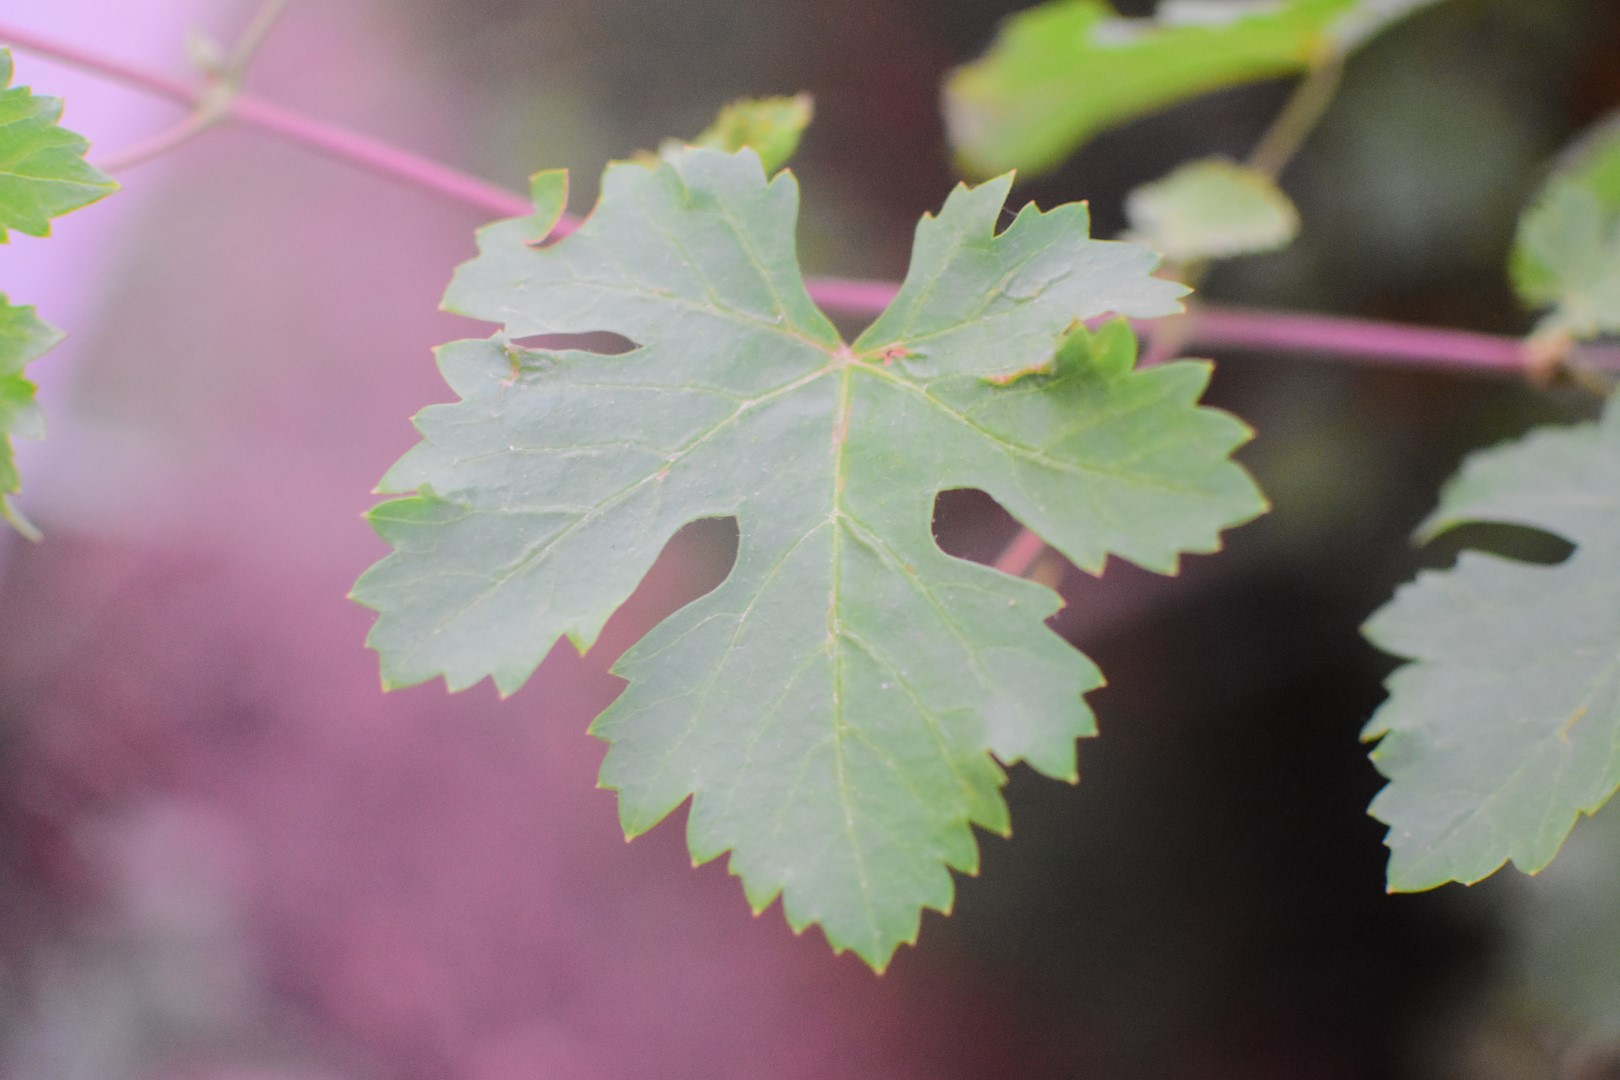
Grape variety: Aswud Balad